Daunte Wright protests

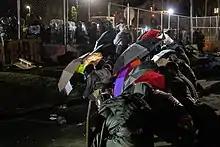
Demonstrators shield themselves from tear gas, April 14, 2021

On Monday, April 19, 2021, at 1:10 a.m. fire department crews in Brooklyn Park responded to a fire at a strip mall. Authorities investigated it as a suspected arson. Five businesses had their storefronts doors smashed in, three of which suffered fire damage.